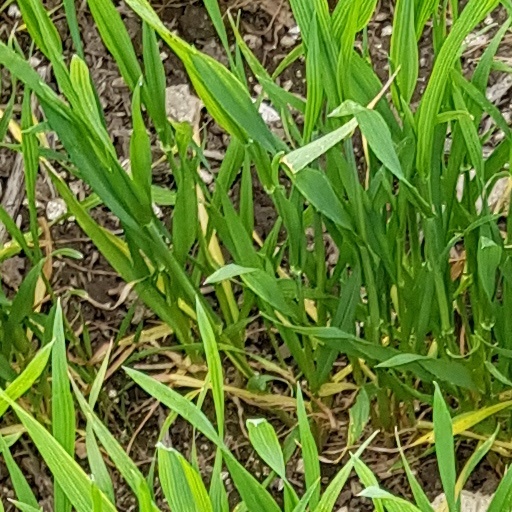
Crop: wheat